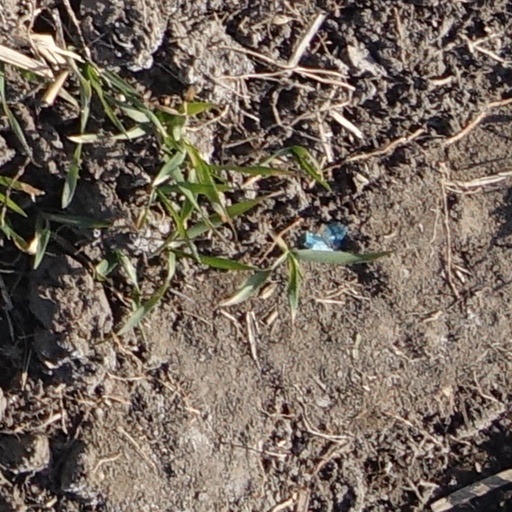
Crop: wheat